Marine Aviation Training Support Group 33

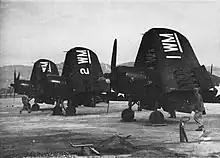
MAG-33 F4U-4s in 1948 during a maneuver at Camp Pendelton

On 2 July 1950 the Joint Chiefs of Staff voted to commit the 1st Provisional Marine Brigade to combat in Korea. At the outbreak of the war, MAG-33 was part of the 1st Marine Aircraft Wing (1st MAW) and located at Marine Corps Air Station El Toro, California. The group was well below normal strength due to force cuts which came after World War II. Because it was a skeleton of itself, the majority of 1st MAW had to be stripped bare to reconstitute the MAG. Air group personnel and equipment boarded the transport and the attack cargo ship at Terminal Island; aircraft and aircrews were embarked on . On 14 July, exactly twelve days after the receipt of the warning order to deploy, MAG-33 set sail for Korea.